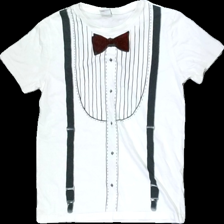
View: front
Type: T-shirt
Category: Children
Brand: Lindex
Colors: White, Black
Material: 100% cotton
Cut: Regular
Size: 134
Season: All
Damage location: top center
Damage 2 location: top left
Damage 3 location: top right
Price range: <50
Recommended usage: Export
Description: vit t-shirt med fejk hängslen + fluga, urtvättad
Comment: urtvättad